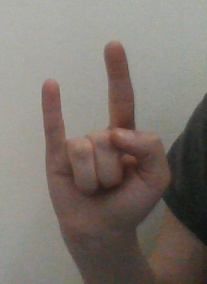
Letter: la